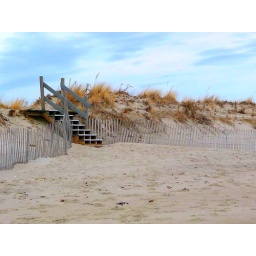
Naragansette beach in Rhode Island. I really liked the look of the drab 40 degree beach in the winter w/ the cloud swept sky